2020 Masters Tournament

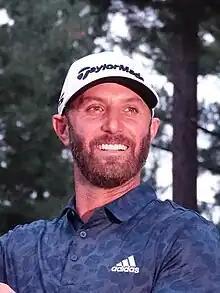
Dustin Johnson won his first Masters title

Dustin Johnson began the round with a four-shot lead before making consecutive bogeys at the fourth and fifth holes. Cameron Smith reduced the lead to one after making birdie at the ninth, hitting his approach shot from the pine straw to four feet.